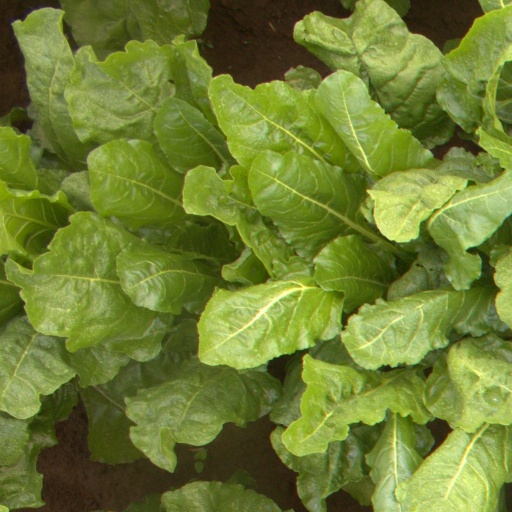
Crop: sugar beet